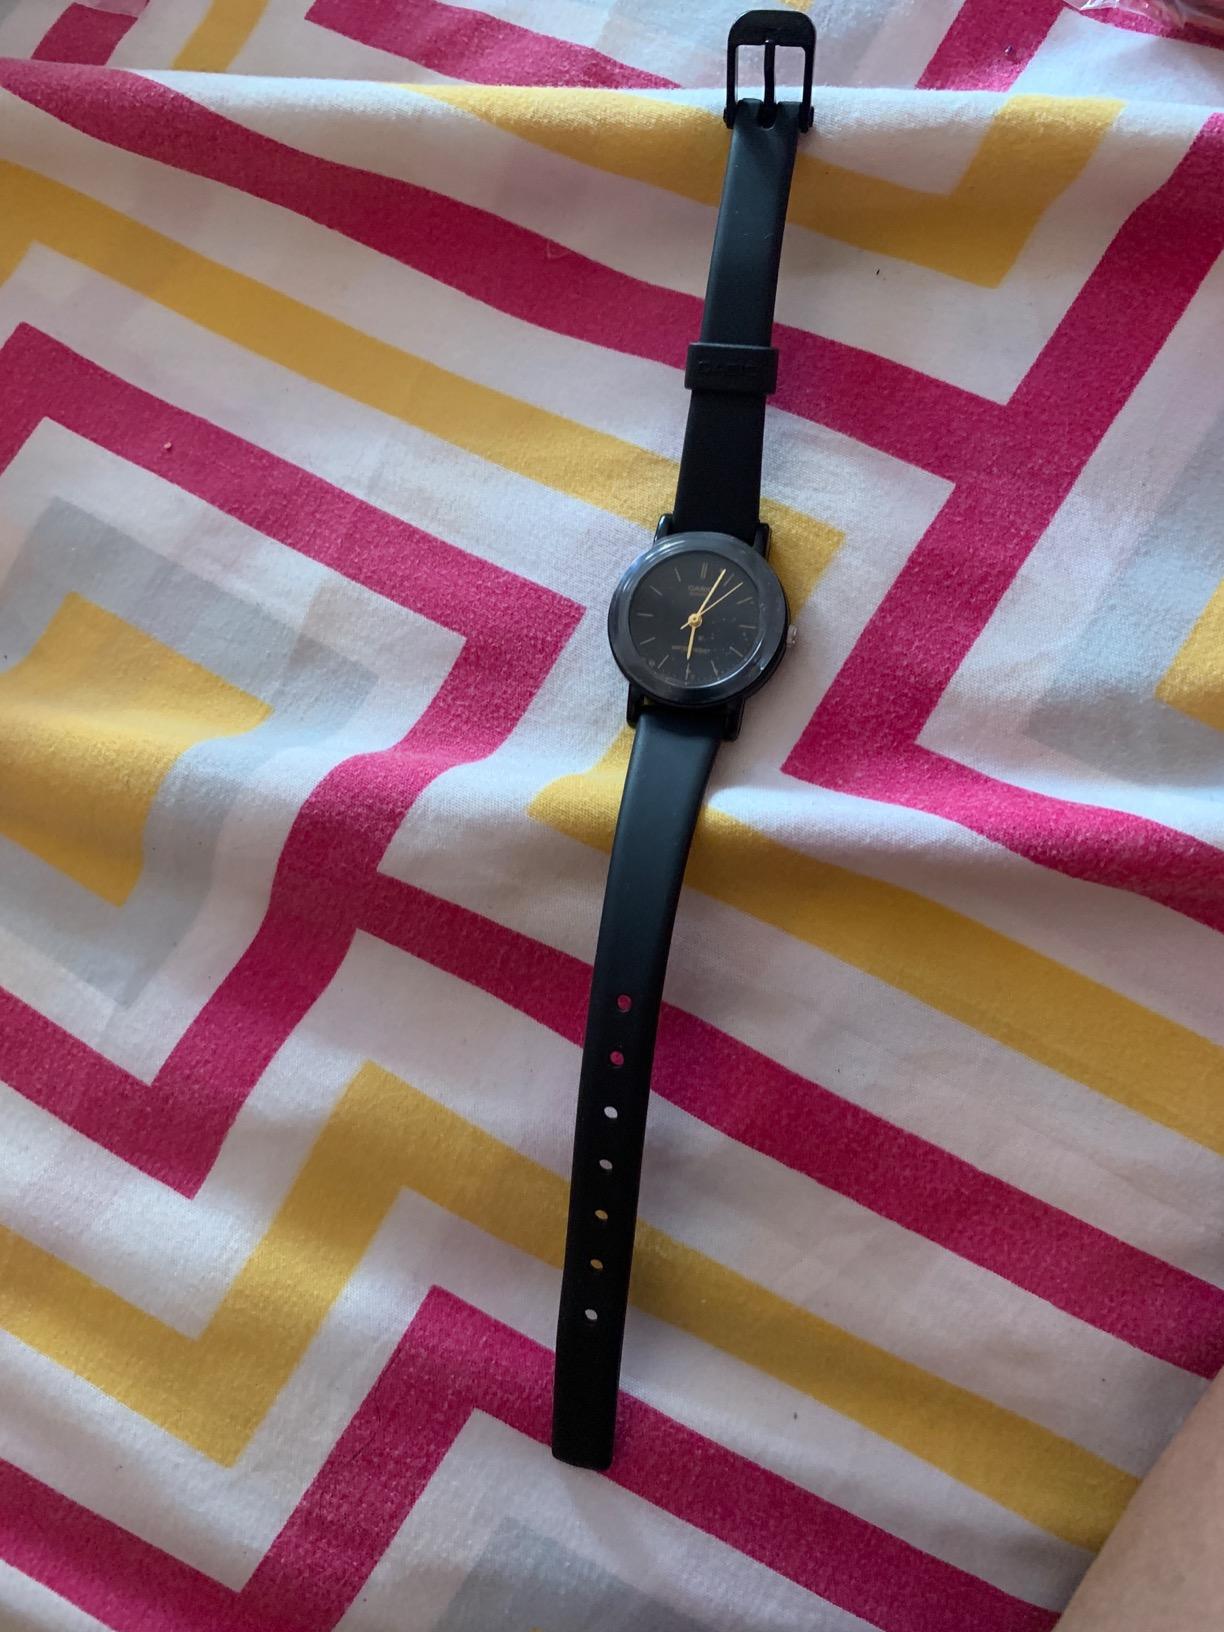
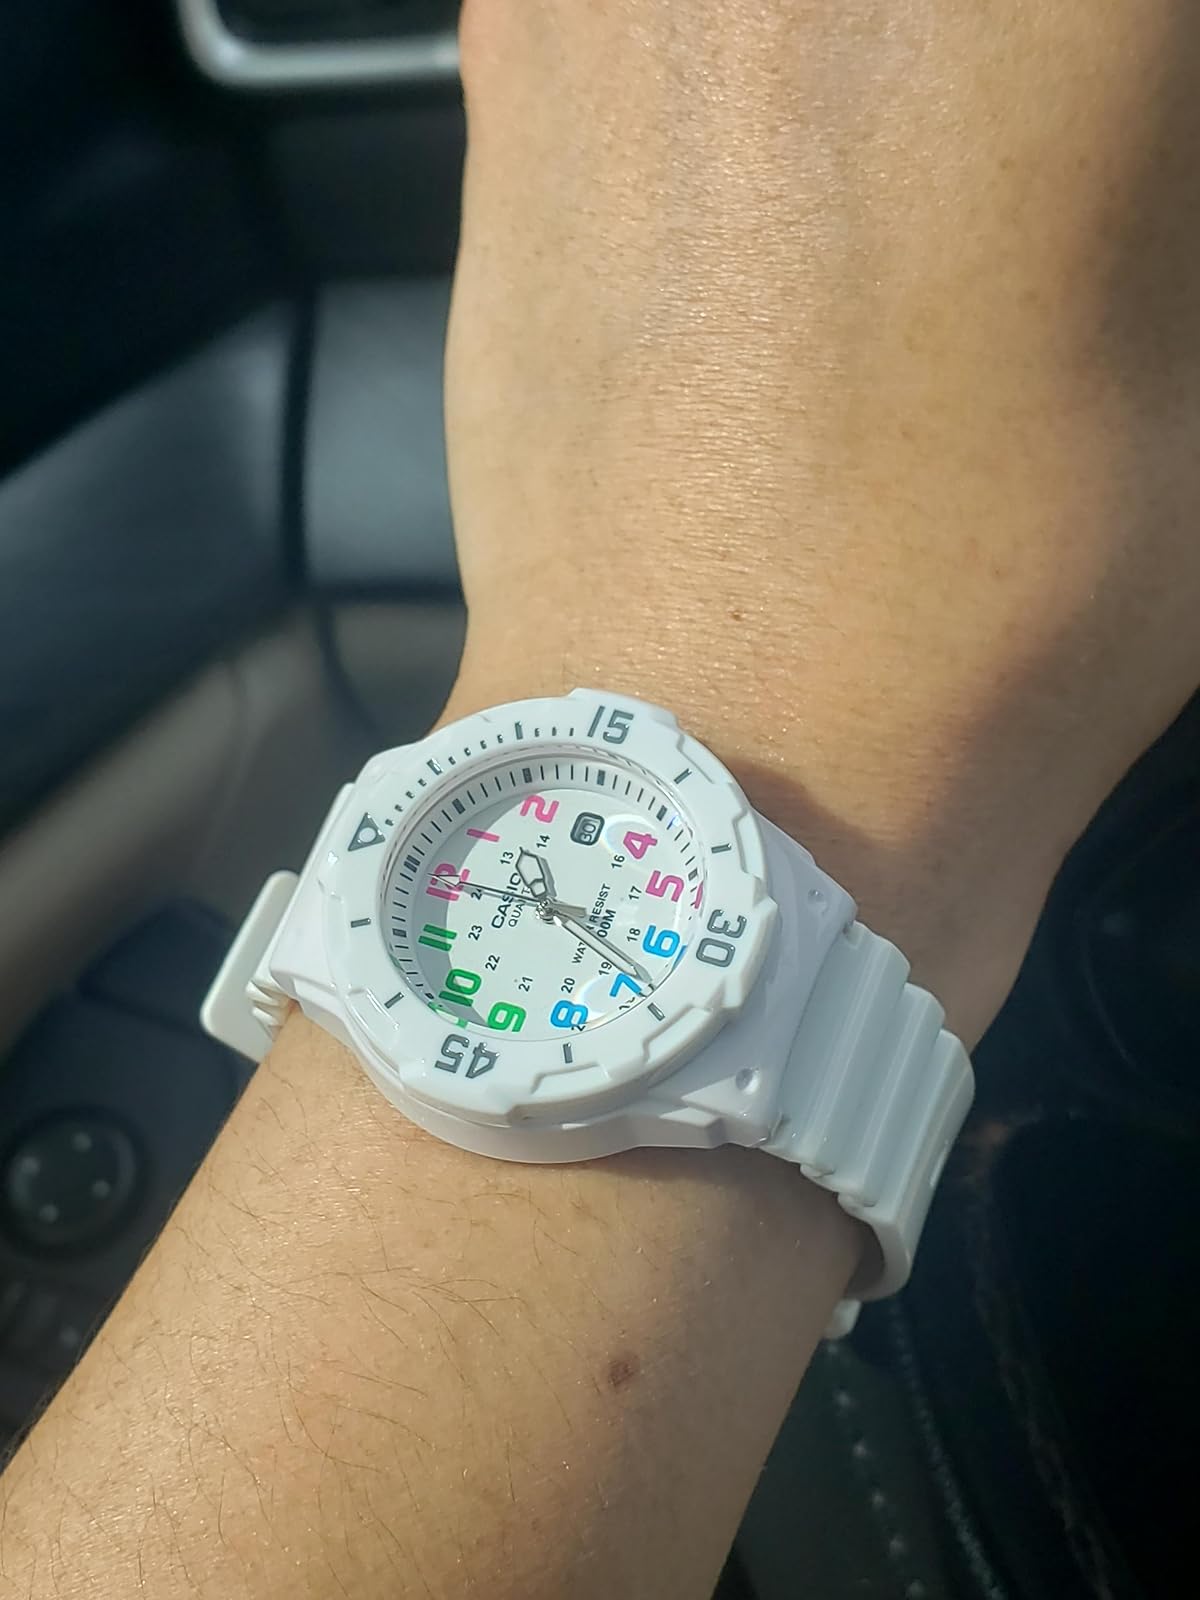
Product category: accessories_watch
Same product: no